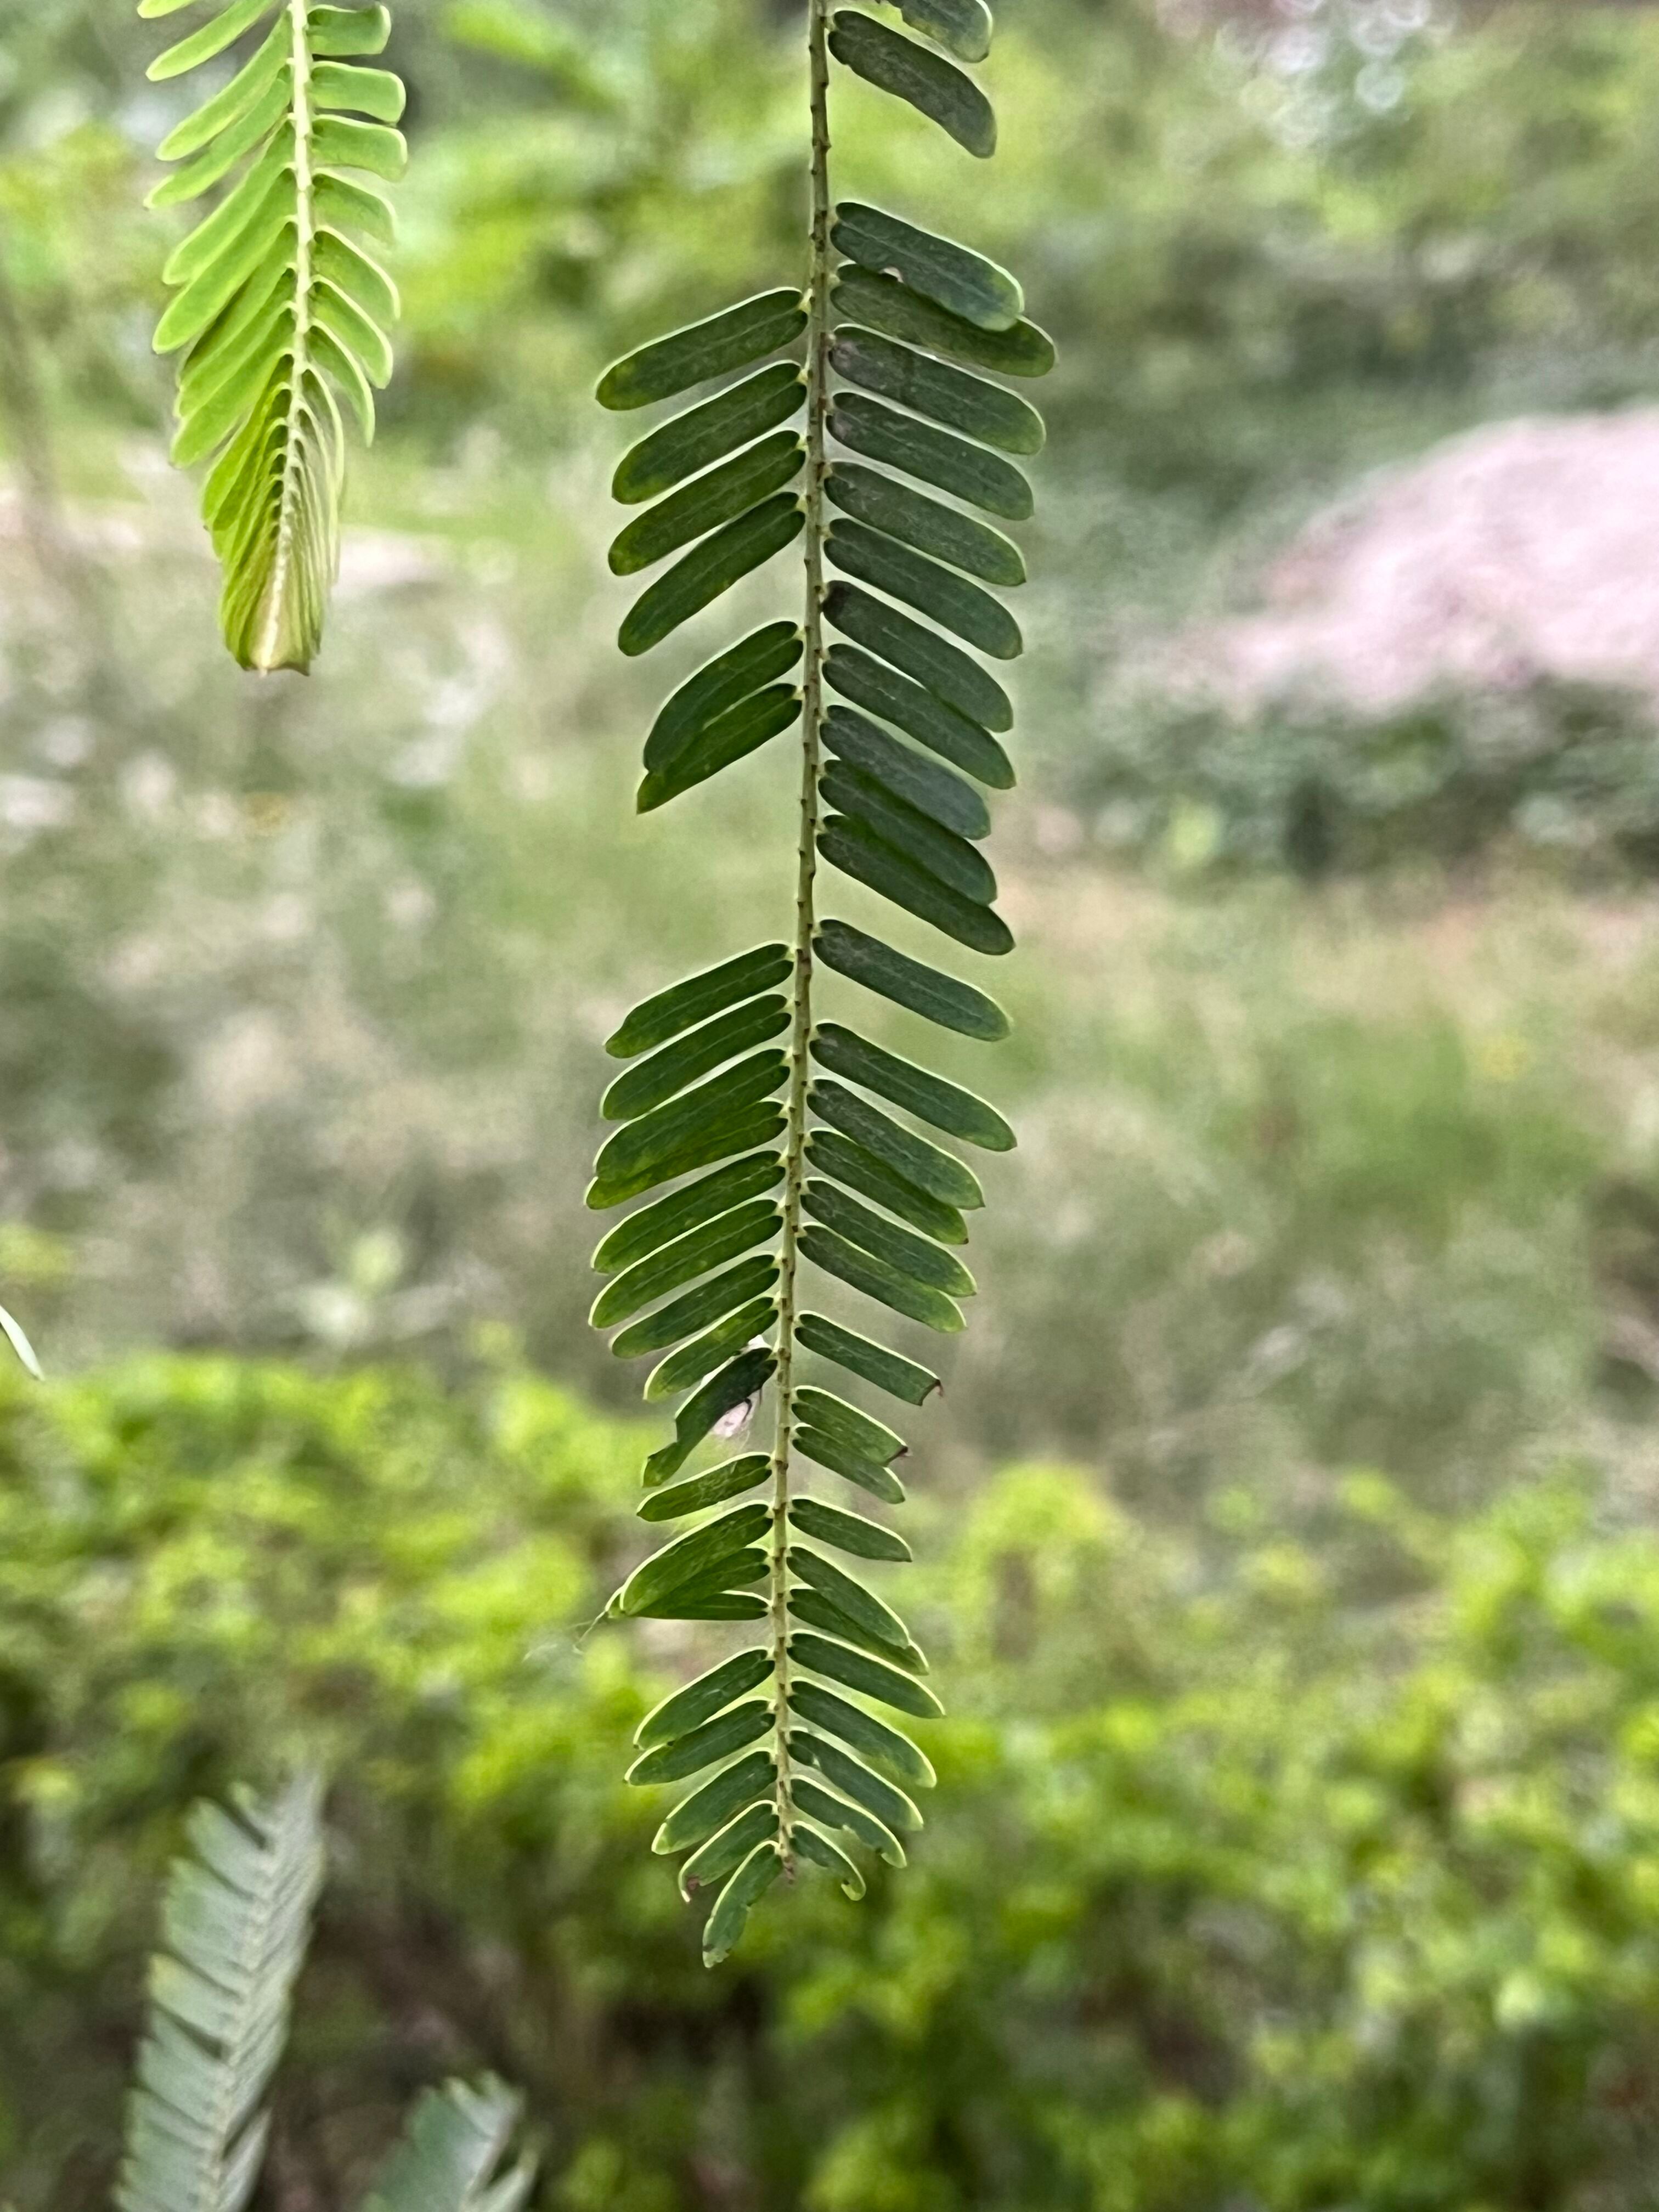
Plant species: phyllanthus-emblica